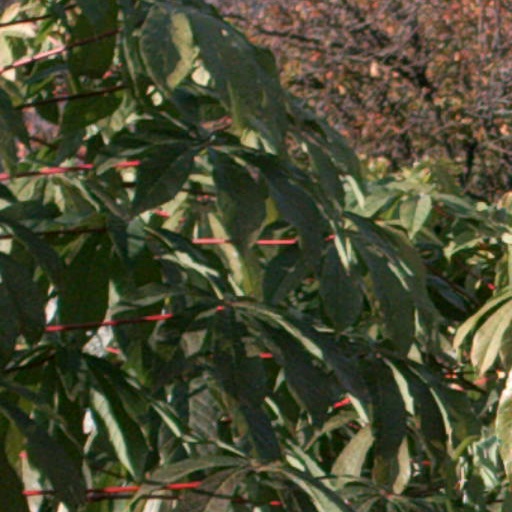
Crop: cassava